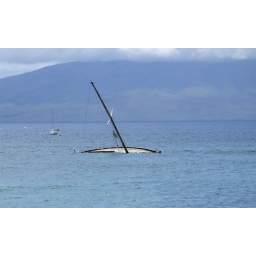
A shipwrecked sail boat in Lahina.